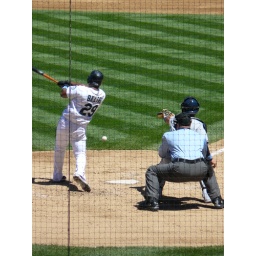
6/15/08M's/NationalsAdrian Beltre hits a ground ball in the third inning.